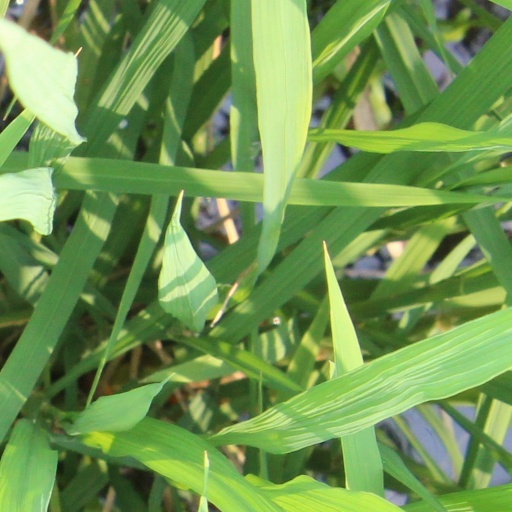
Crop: rice